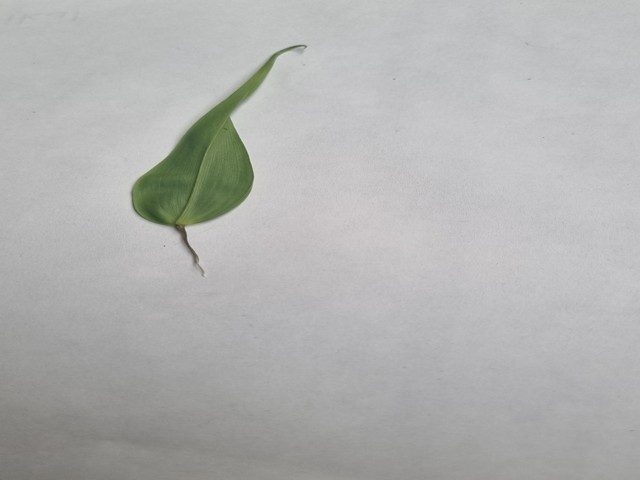
Plant: agnishika